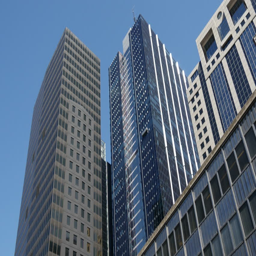
skyscrapers view from the river